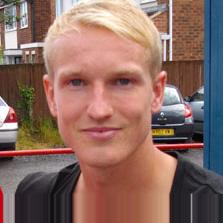
Age: 25